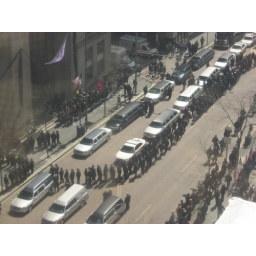
Preparing to remove the caskets from the city-county building in downtown Pittsburgh. Taken from the 7th floor of the Frick building.